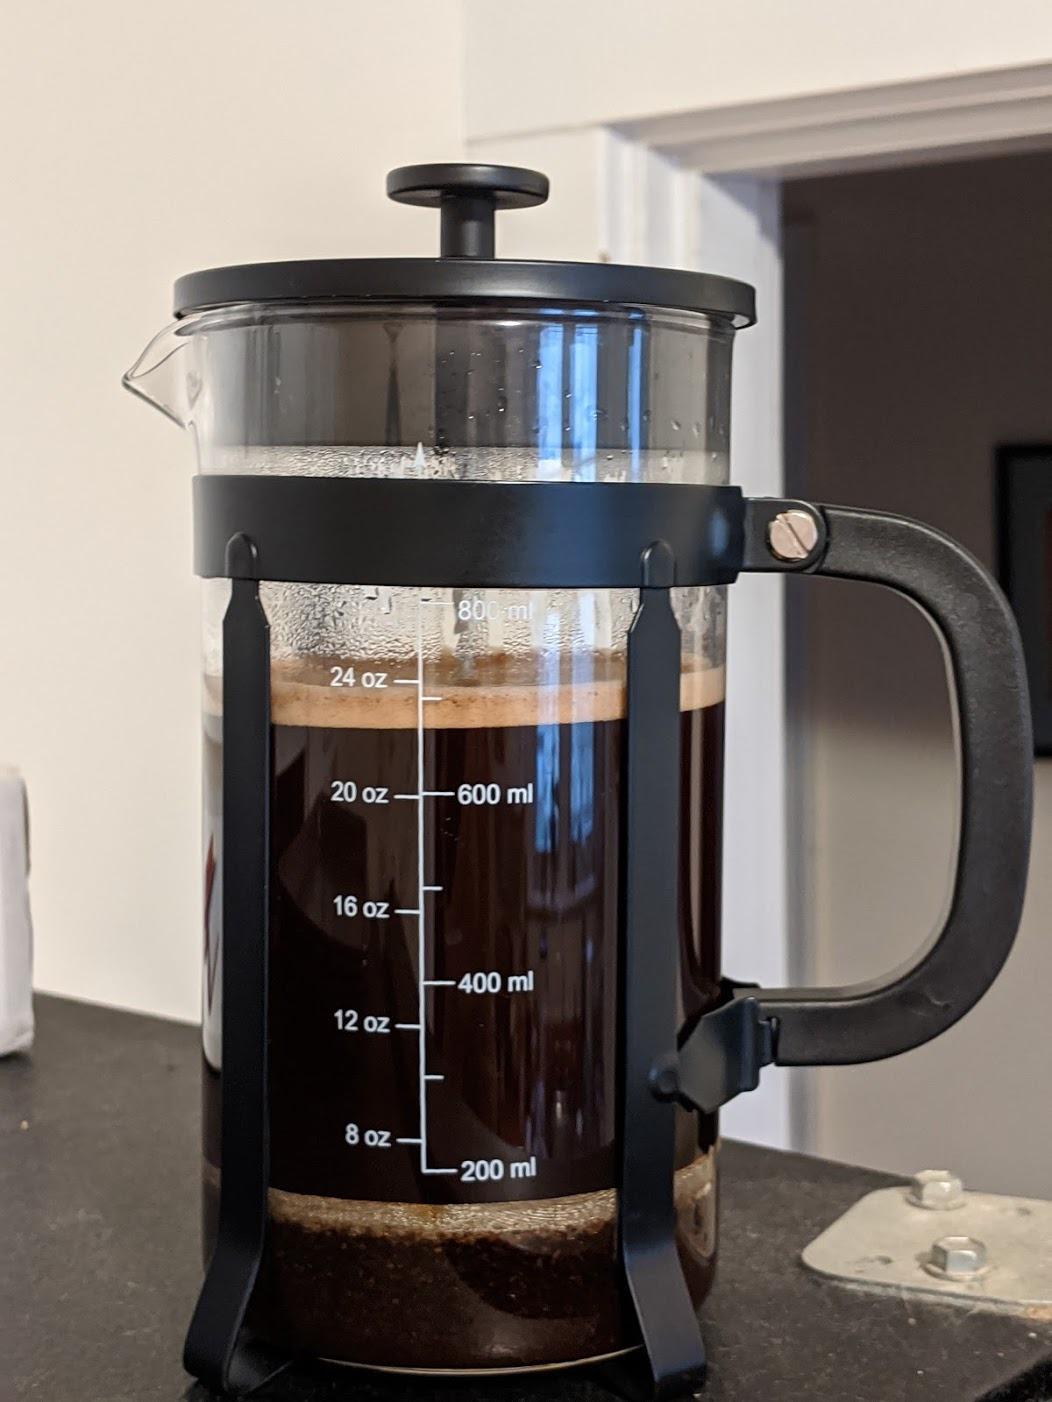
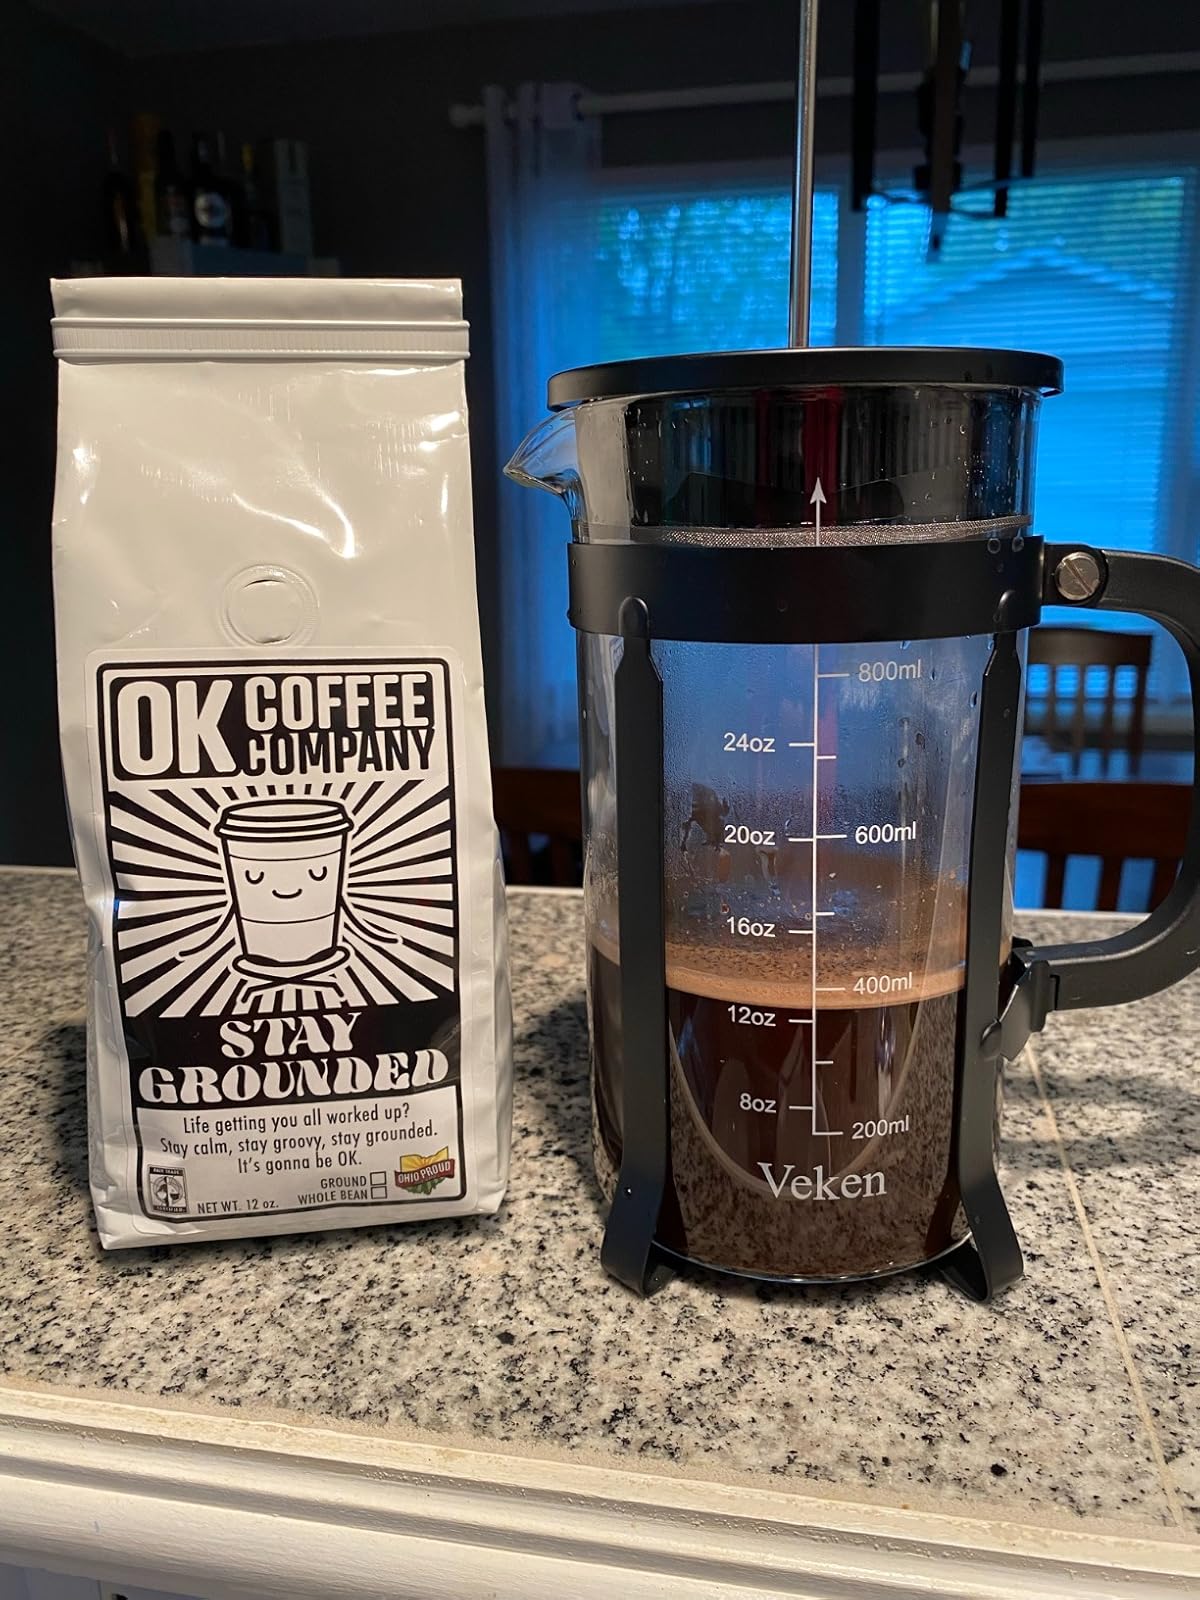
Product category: items_tea
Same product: yes